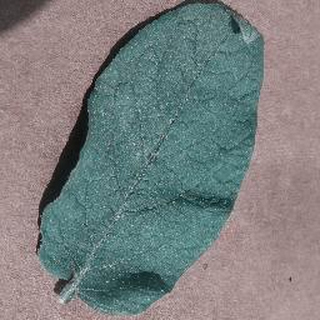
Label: healthy_potato